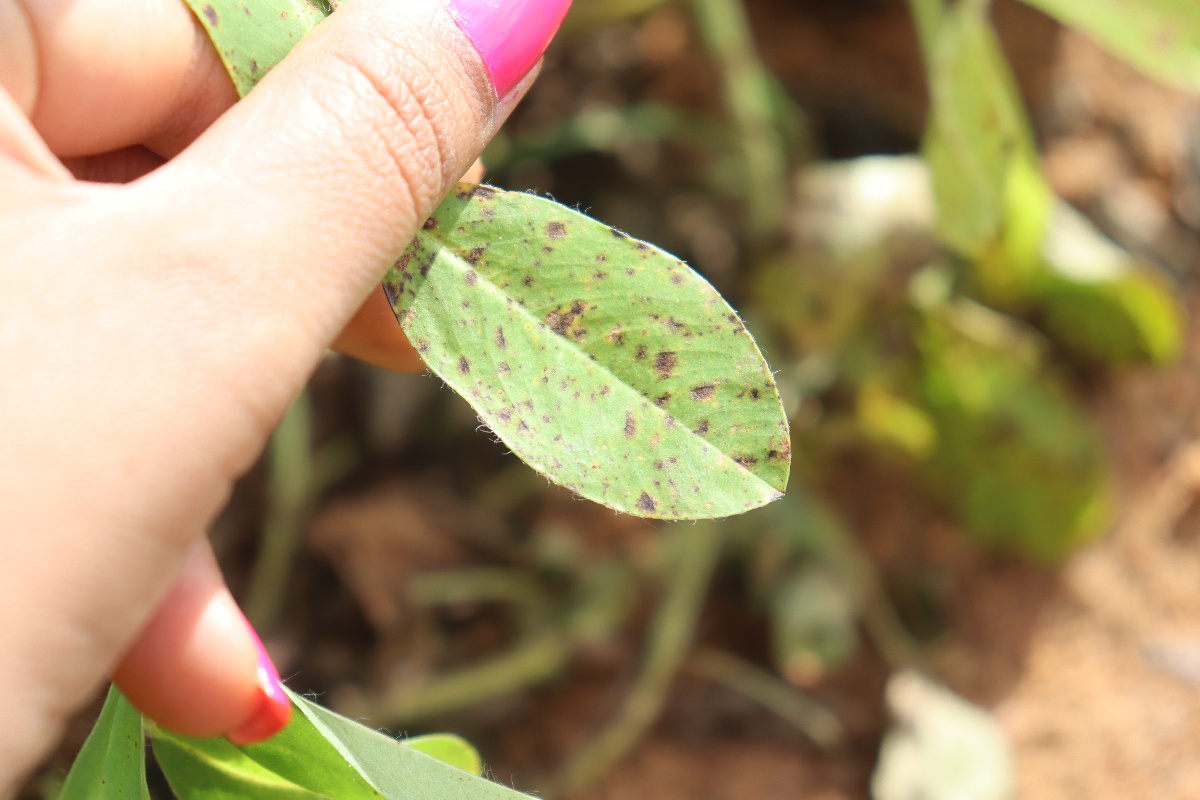
Label: late leaf spot